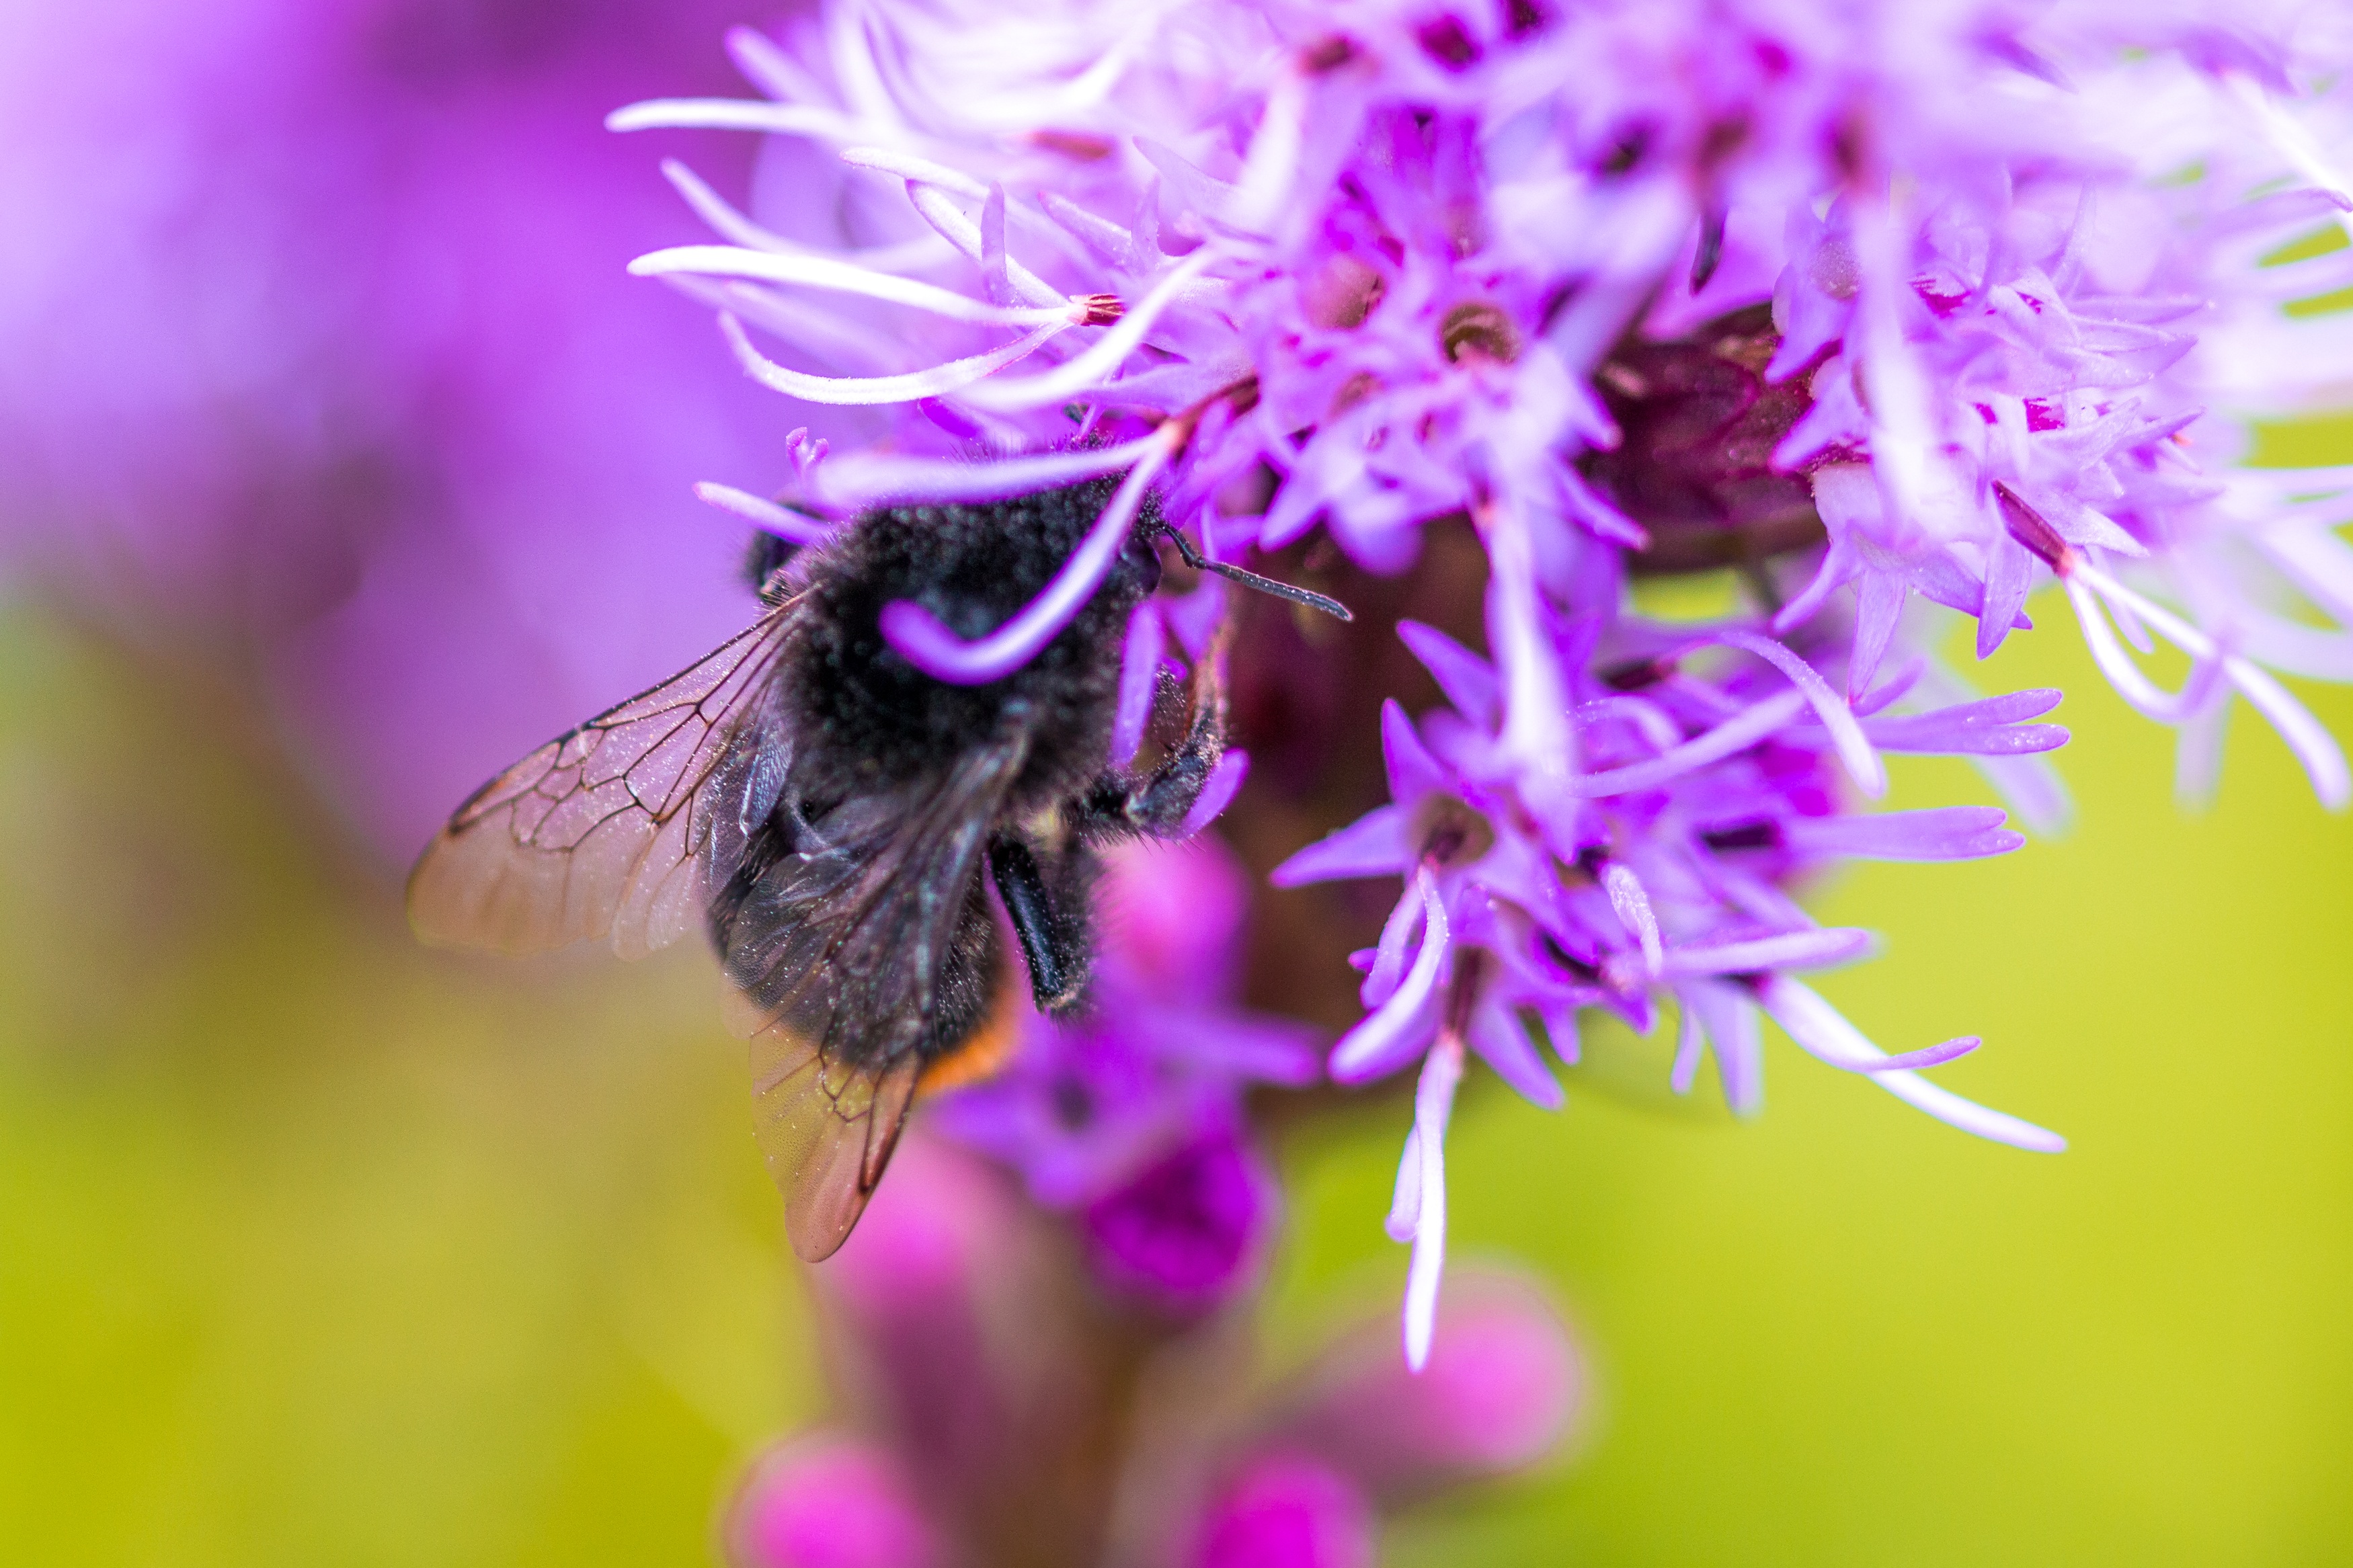
nature, blossom, plant, photography, flower, petal, bloom, pollen, insect, close, flora, fauna, invertebrate, wildflower, close up, shrub, violet, bee, bumblebee, hummel, nectar, composites, macro photography, honey bee, pollinator, liatris spicata, splendor notch, membrane winged insect